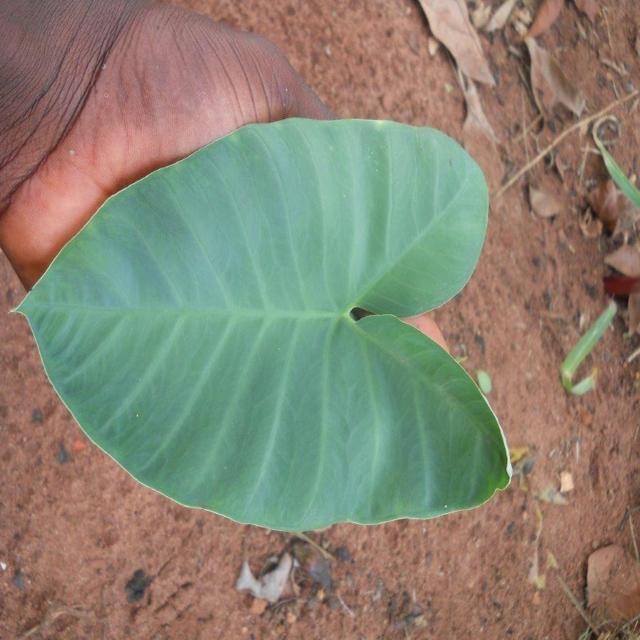
Label: Healthy